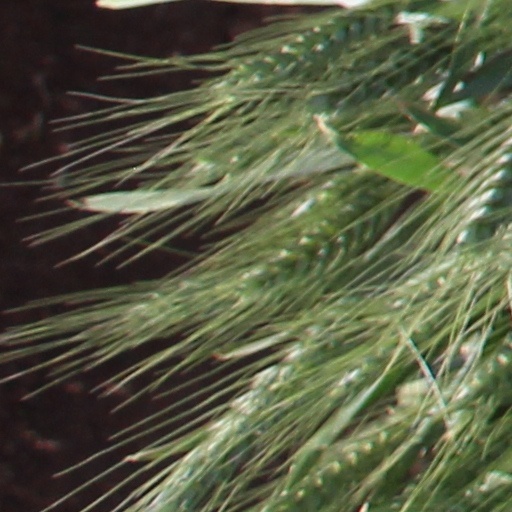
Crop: wheat